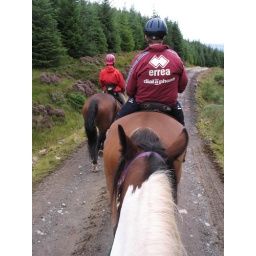
My horse just wouldn't overtake (to get near the cute woman leading the ride)